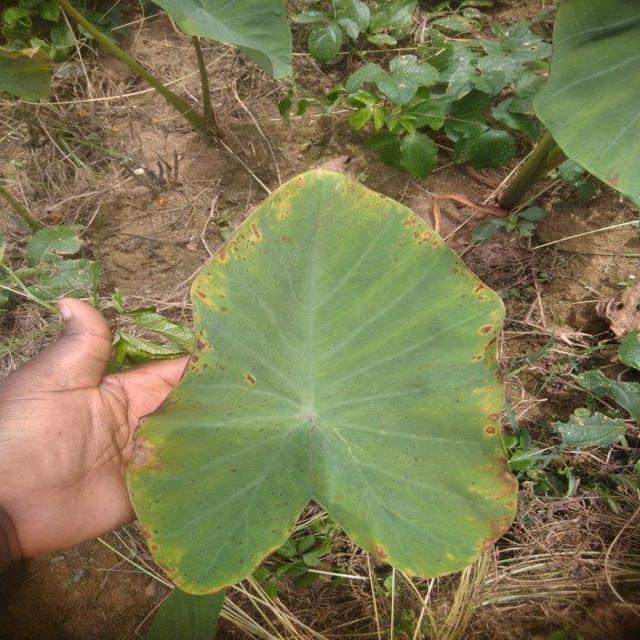
Label: Mid_Blight